Philippine National Police

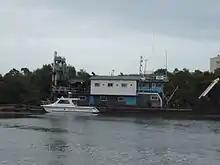
Philippine National Police boat on the Iloilo River, Iloilo City

Maritime Group (MG)responsible for performing all police functions over Philippine territorial waters, lakes, and rivers and along coastal areas, including ports, harbors, and small islands for the security and the safety of the maritime environment.